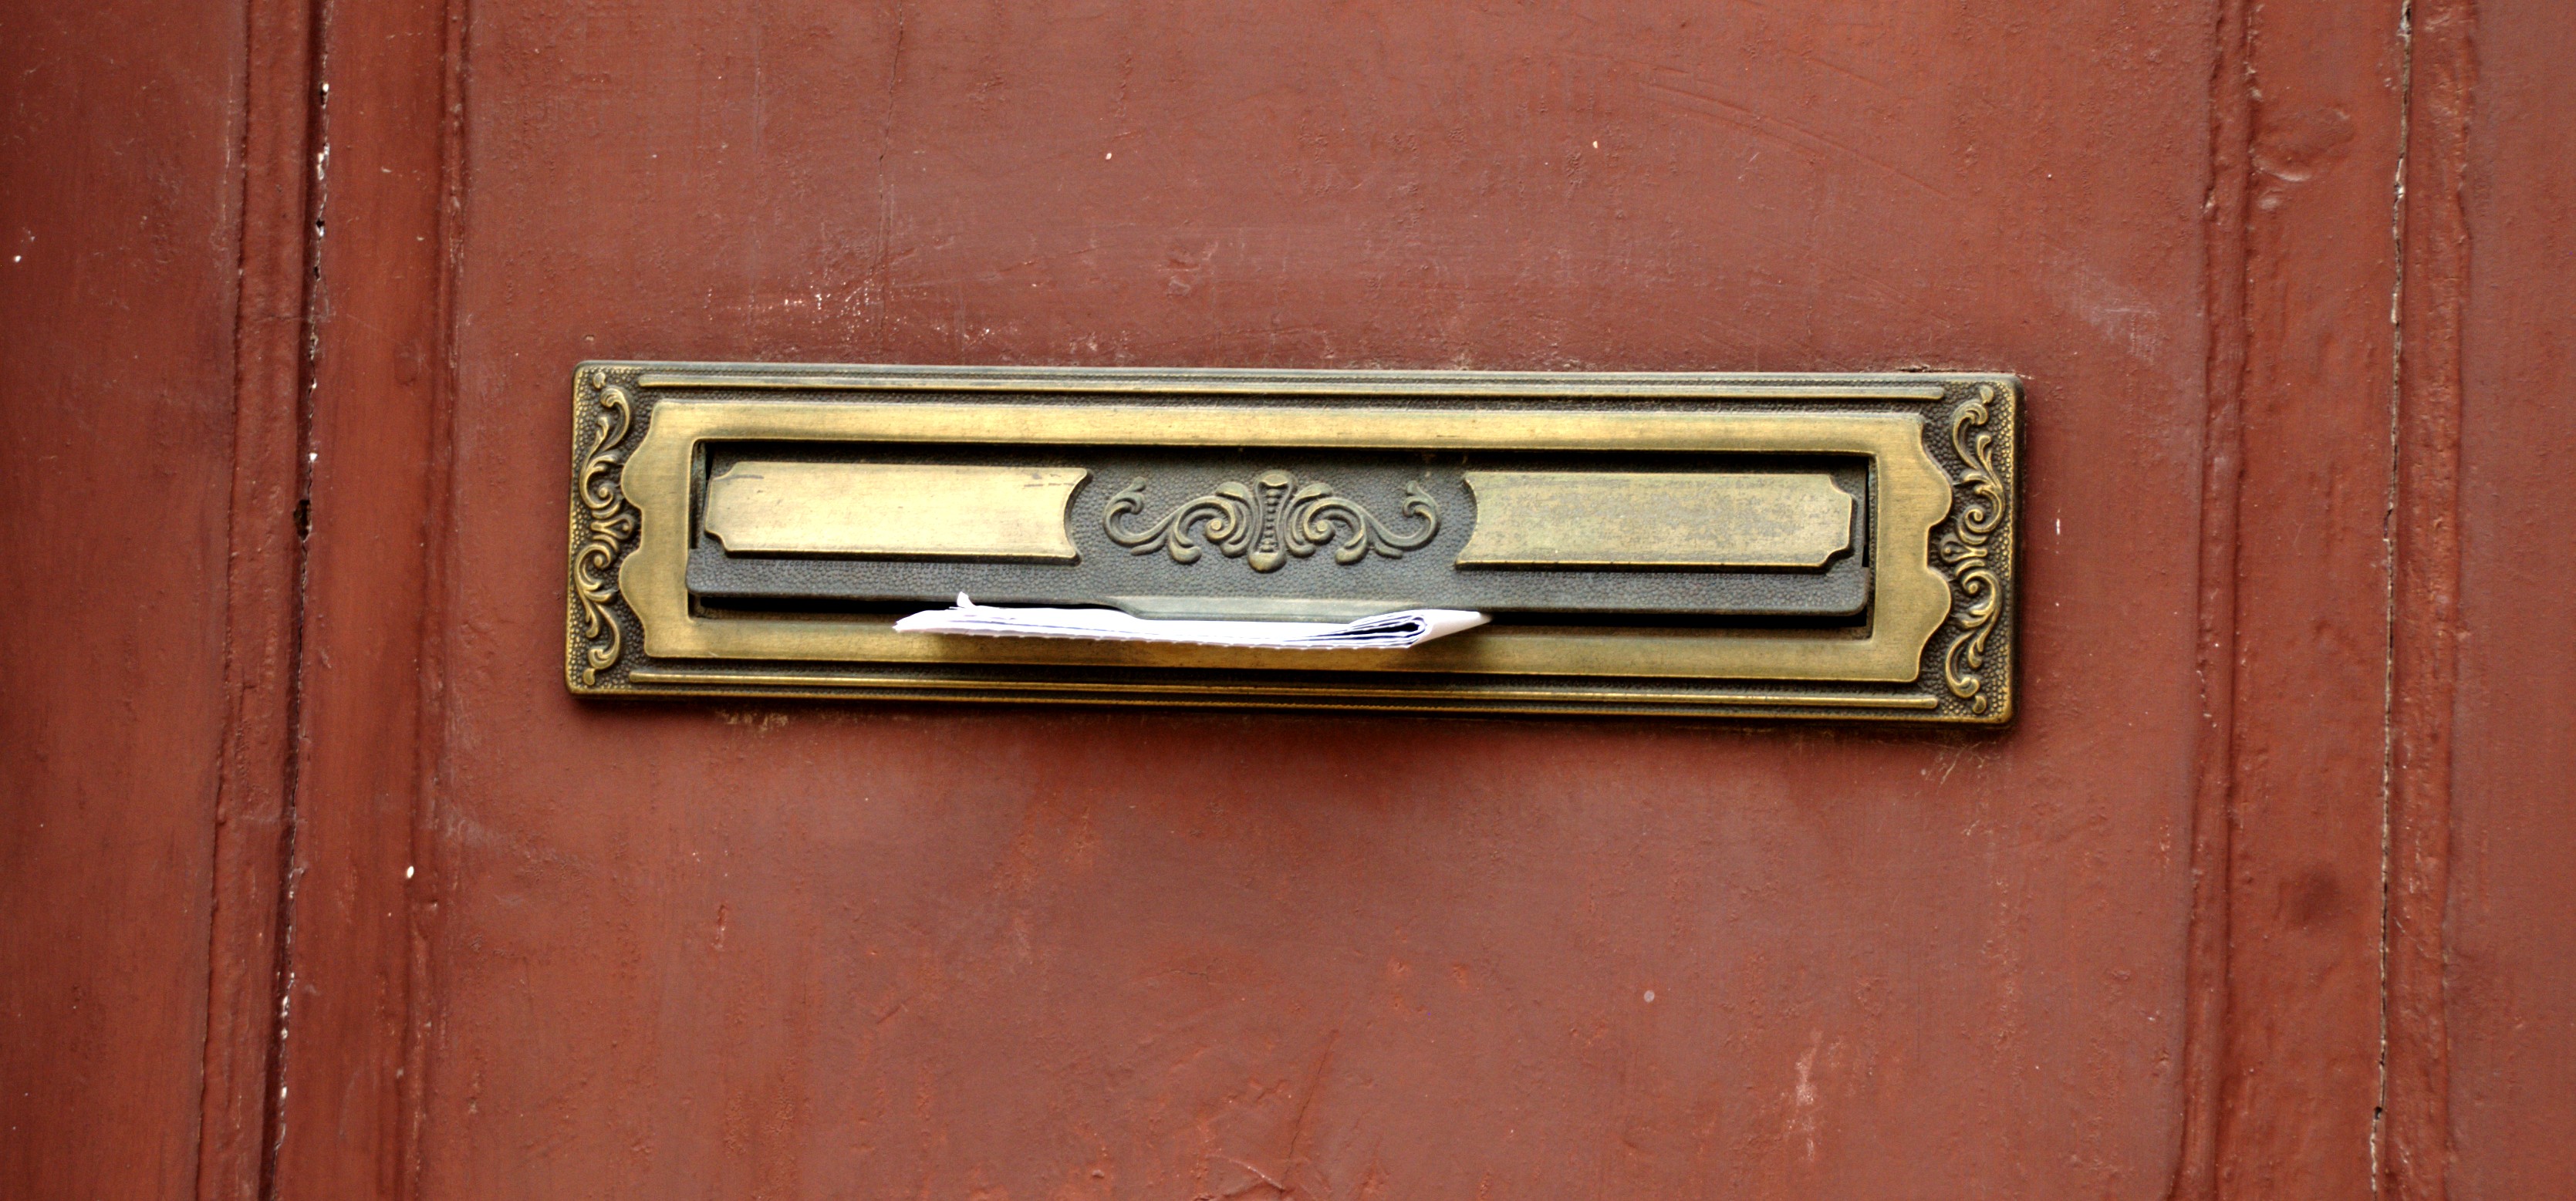
wood, number, red, symbol, nikon, d80, shape, fabulous, nikond80